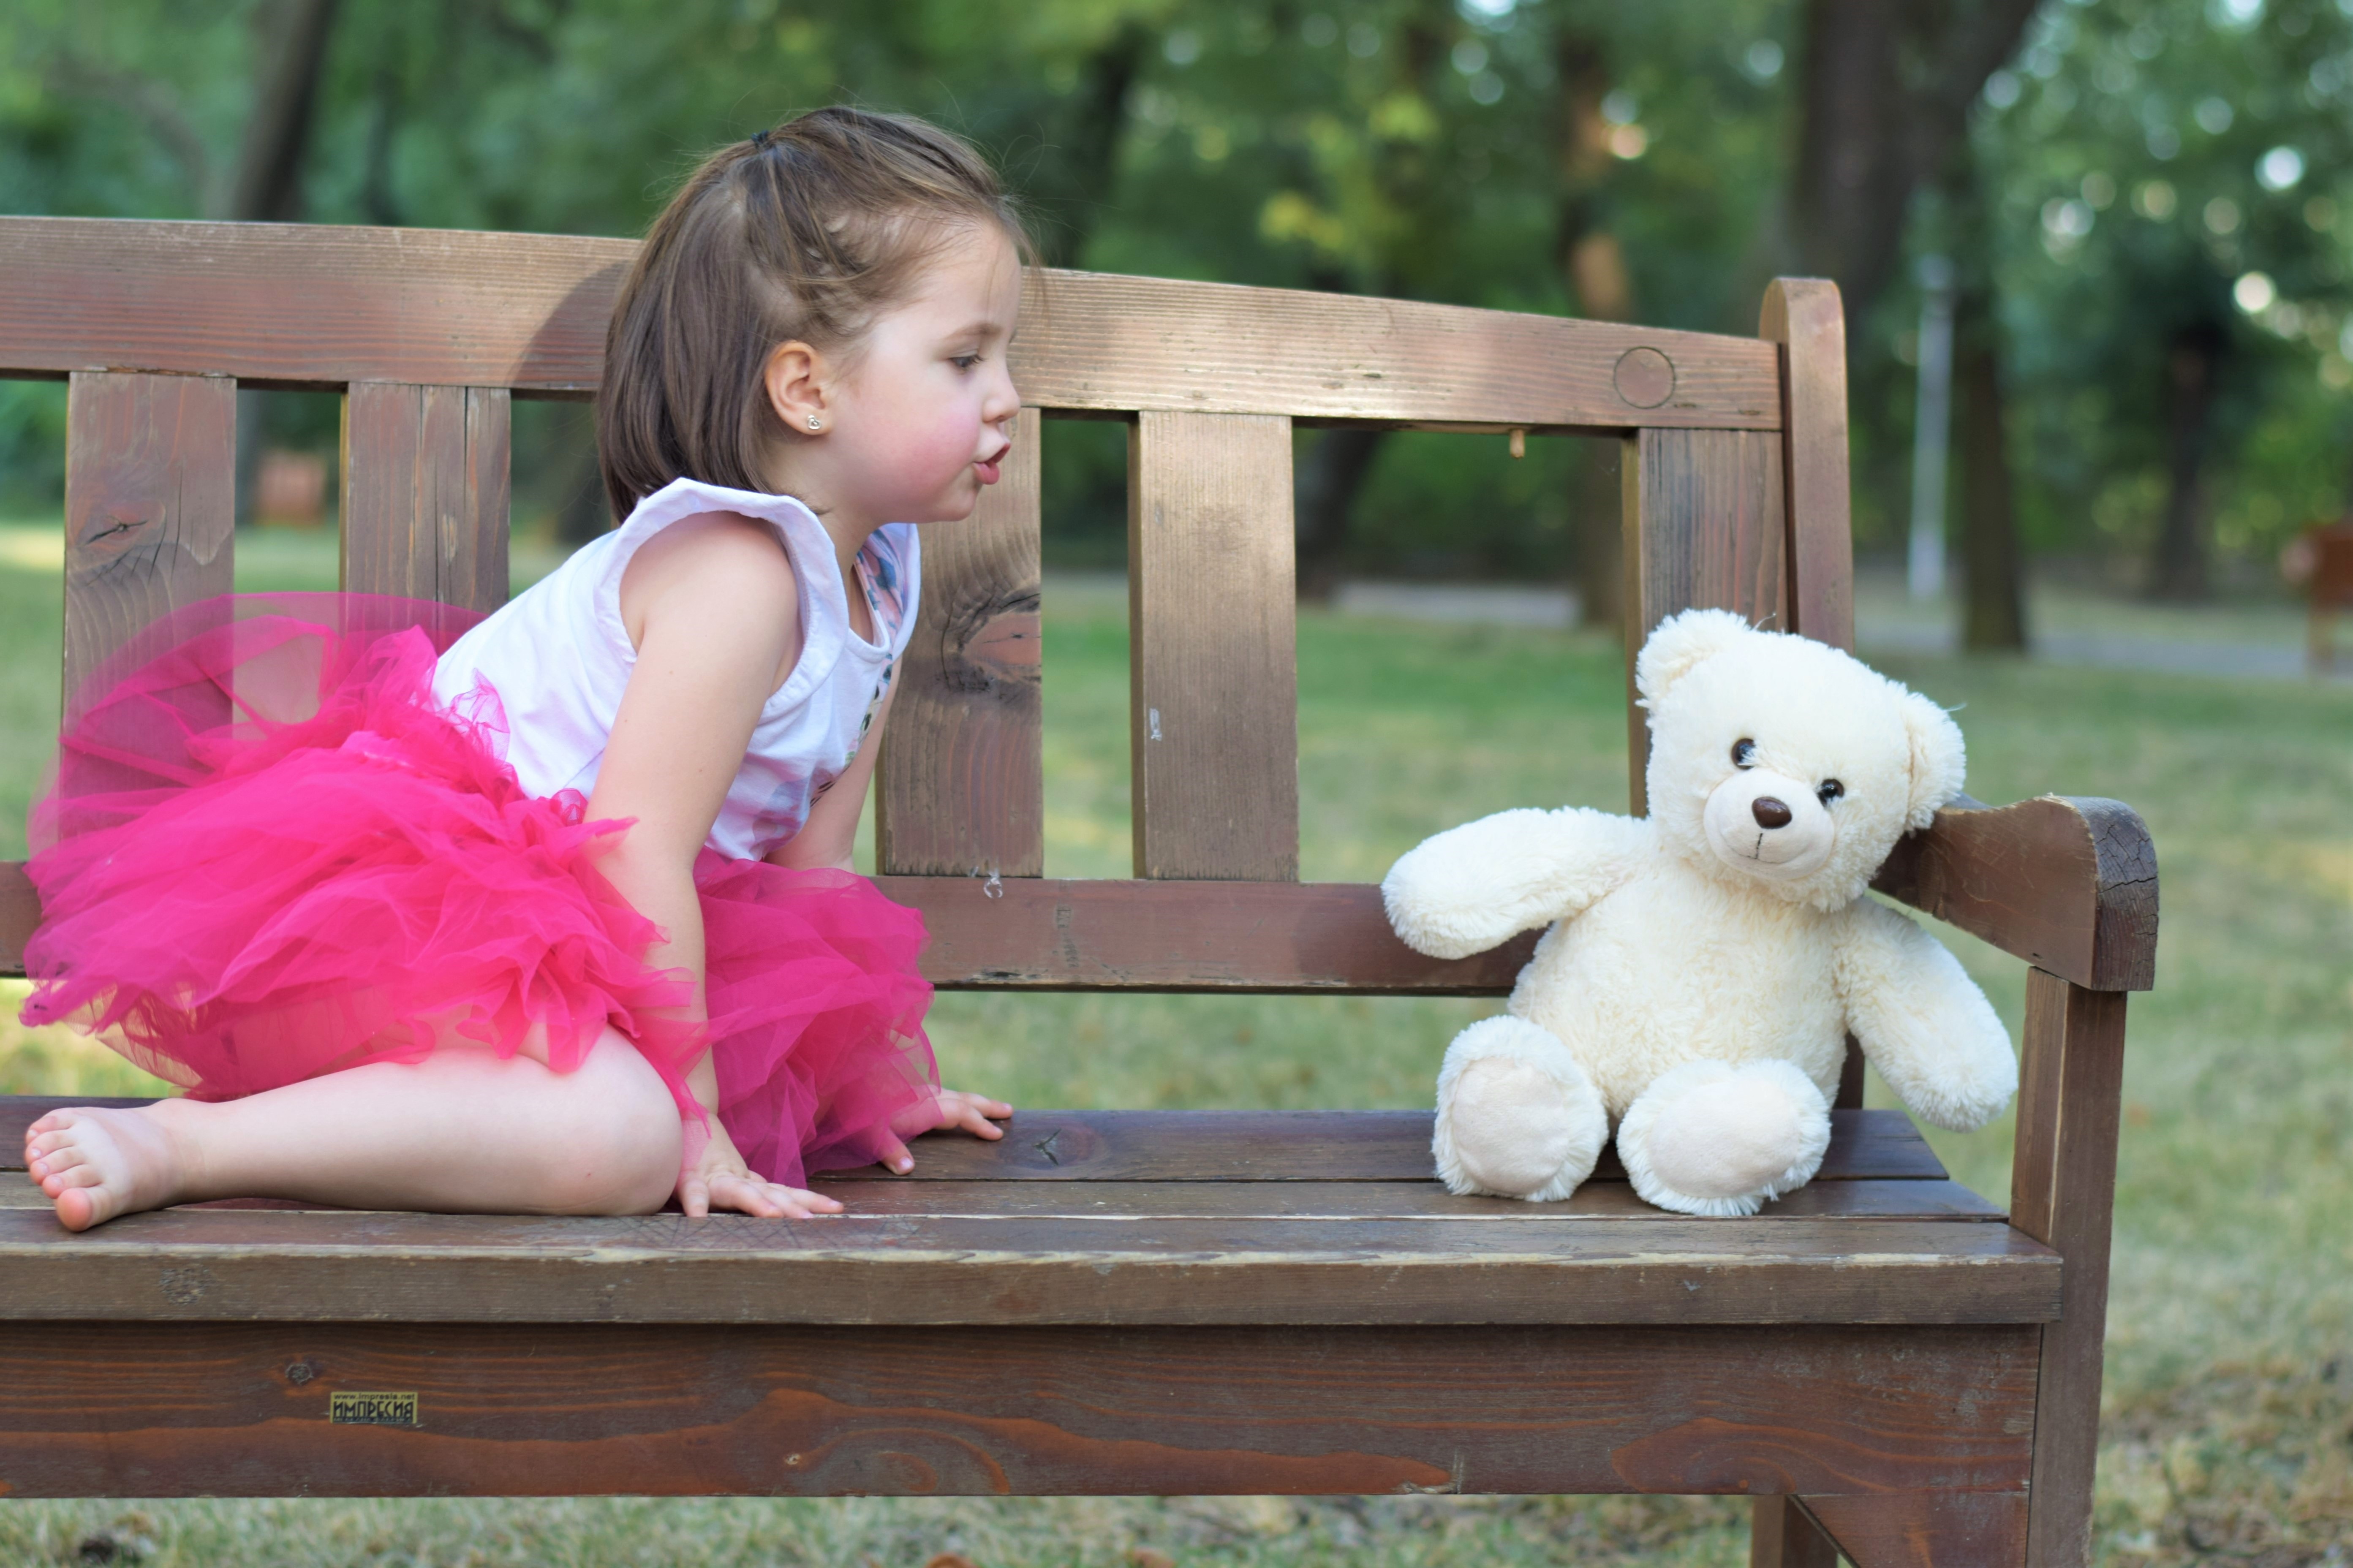
outdoor, person, people, girl, play, kid, cute, portrait, sitting, child, childhood, toddler, little, daughter, interaction, human positions